Fred Evans (defensive tackle)

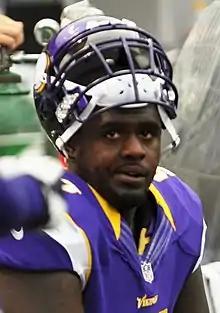
Evans with the Minnesota Vikings in 2012

Frederick H. Evans (born November 6, 1983) is an American former professional football defensive tackle. He was selected by the Miami Dolphins in the seventh round of the 2006 NFL draft. He played college football at College of DuPage for two years before transferring to Texas State.